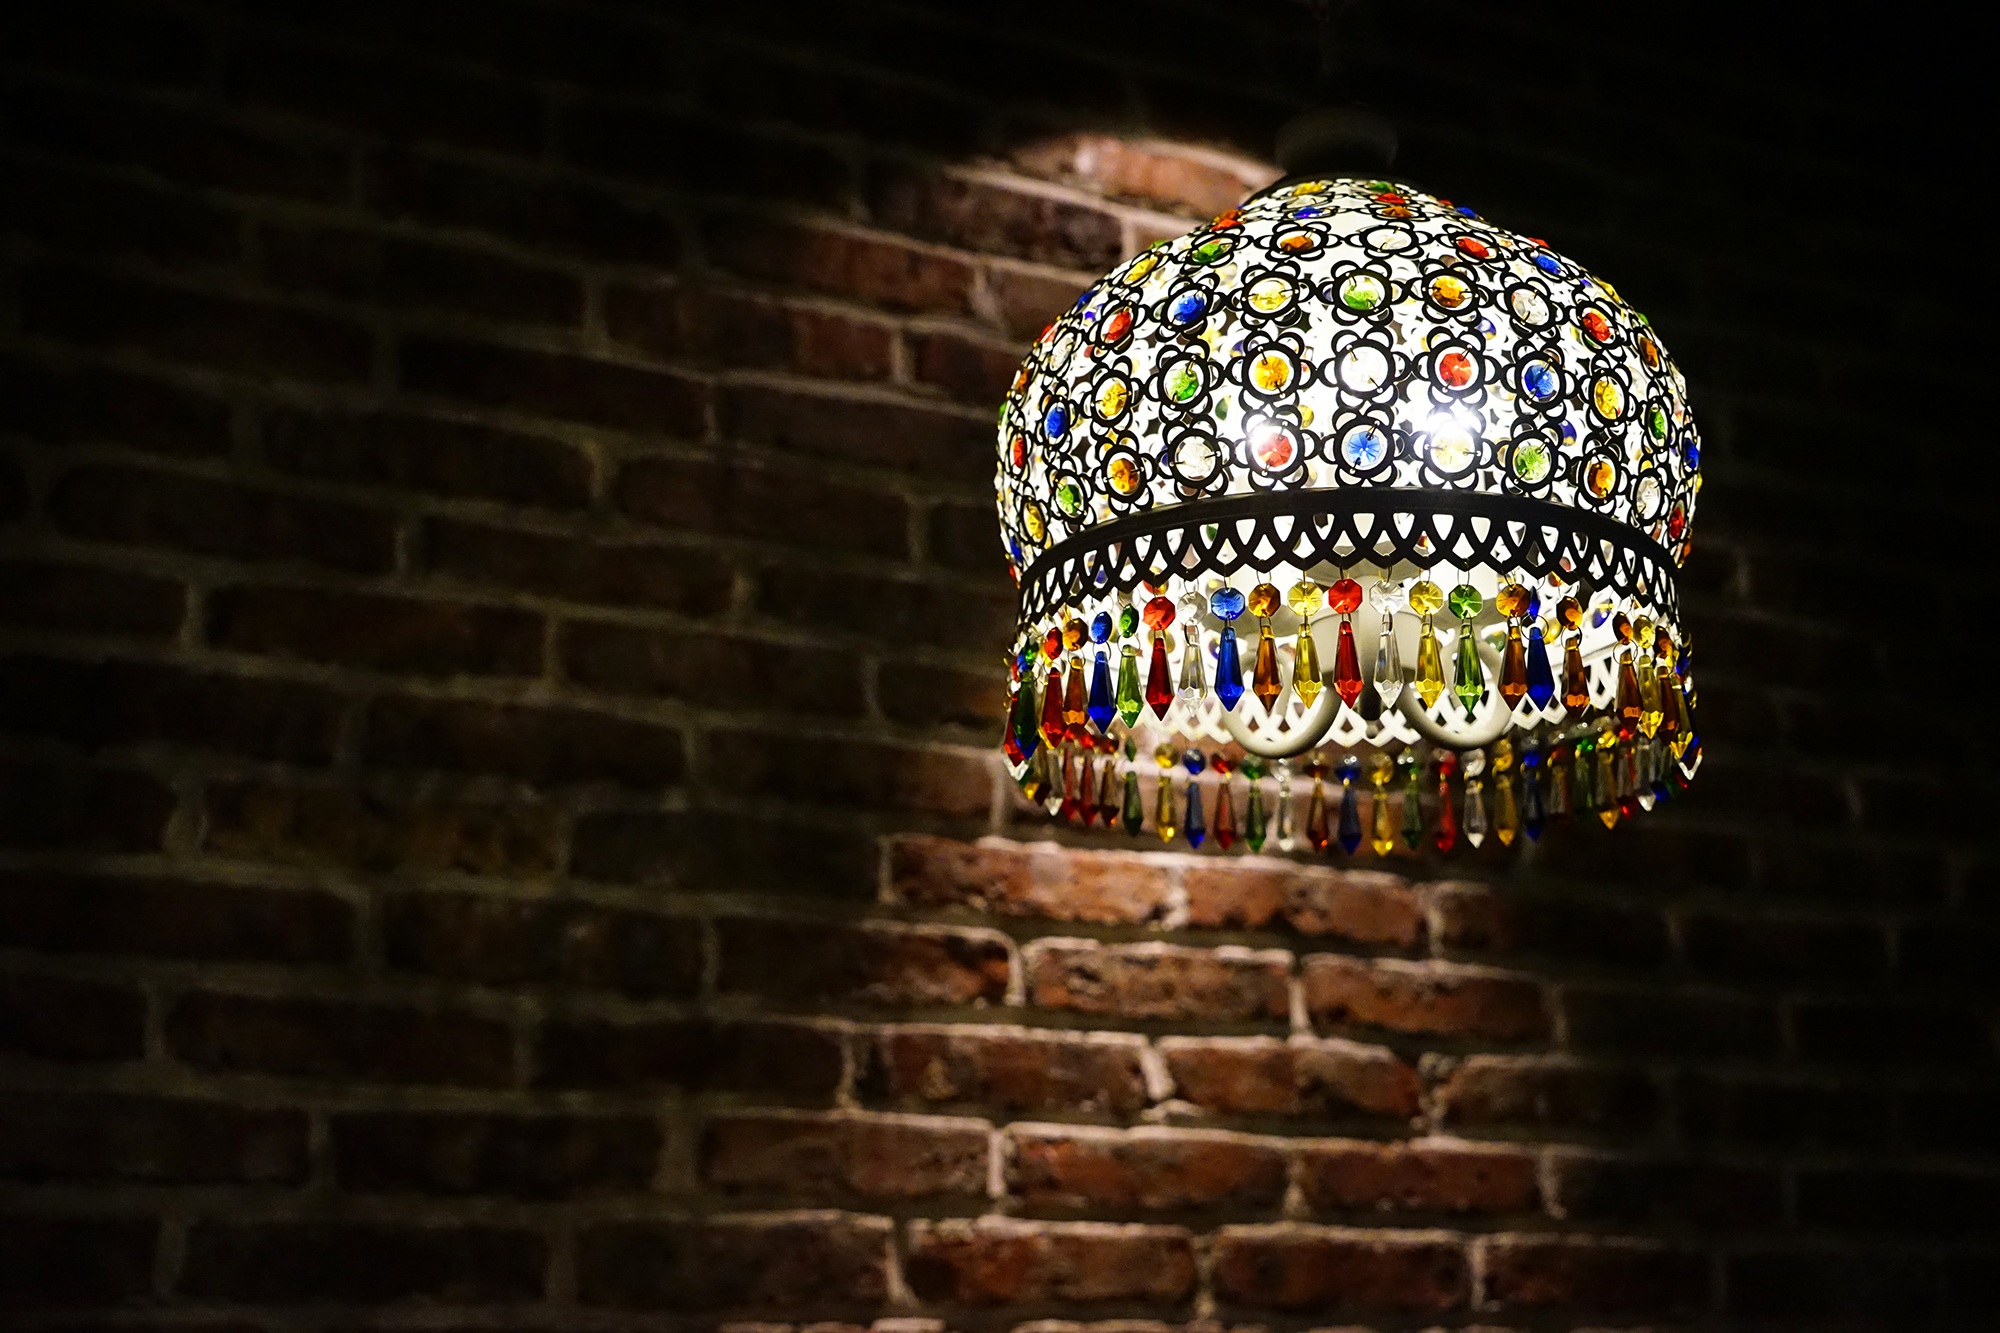
light, window, glass, decoration, lamp, lighting, material, design, household